Liberal Party of Australia

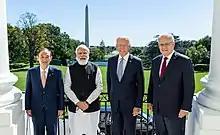
From left to right: Japanese Prime Minister Yoshihide Suga, Indian Prime Minister Narendra Modi, U.S. President Joe Biden and Prime Minister Scott Morrison at the first in-person Quad meeting in Washington, D.C., 2021

Following the 2007 federal election, Dr Brendan Nelson was elected leader by the Parliamentary Liberal Party. On 16 September 2008, in a second contest following a spill motion, Nelson lost the leadership to Malcolm Turnbull. On 1 December 2009, a subsequent leadership election saw Turnbull lose the leadership to Tony Abbott by 42 votes to 41 on the second ballot. Abbott led the party to the 2010 federal election, which saw an increase in the Liberal Party vote and resulted in the first hung parliament since the 1940 election.